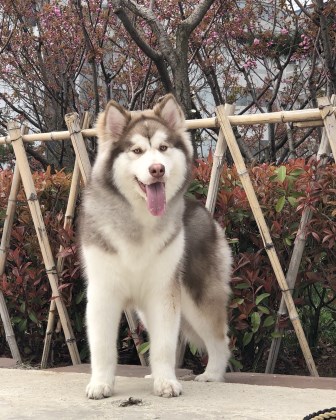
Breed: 1160-n000003-Siberian_husky